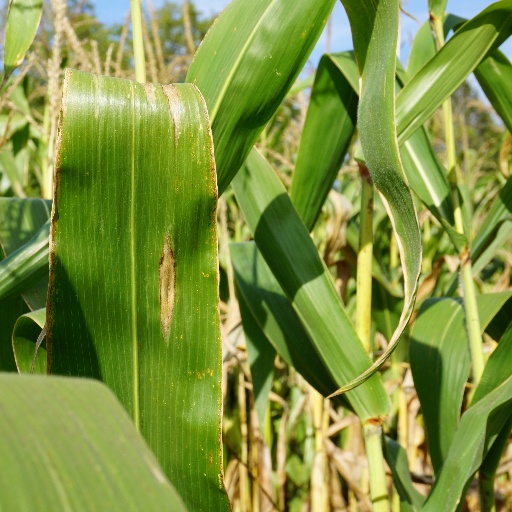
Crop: maize; corn